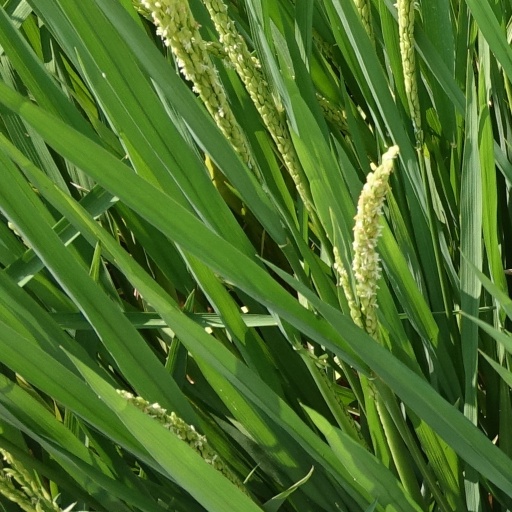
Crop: rice